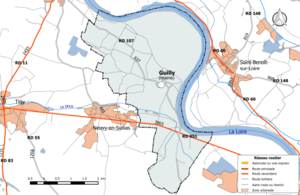
Carte du réseau routier de la commune de fr:Guilly (Loiret).
Guilly est une commune du département du Loiret, dans la région Centre-Val de Loire, en France. La commune est située dans le périmètre de la région naturelle du Val de Loire inscrit au patrimoine mondial de l'UNESCO.